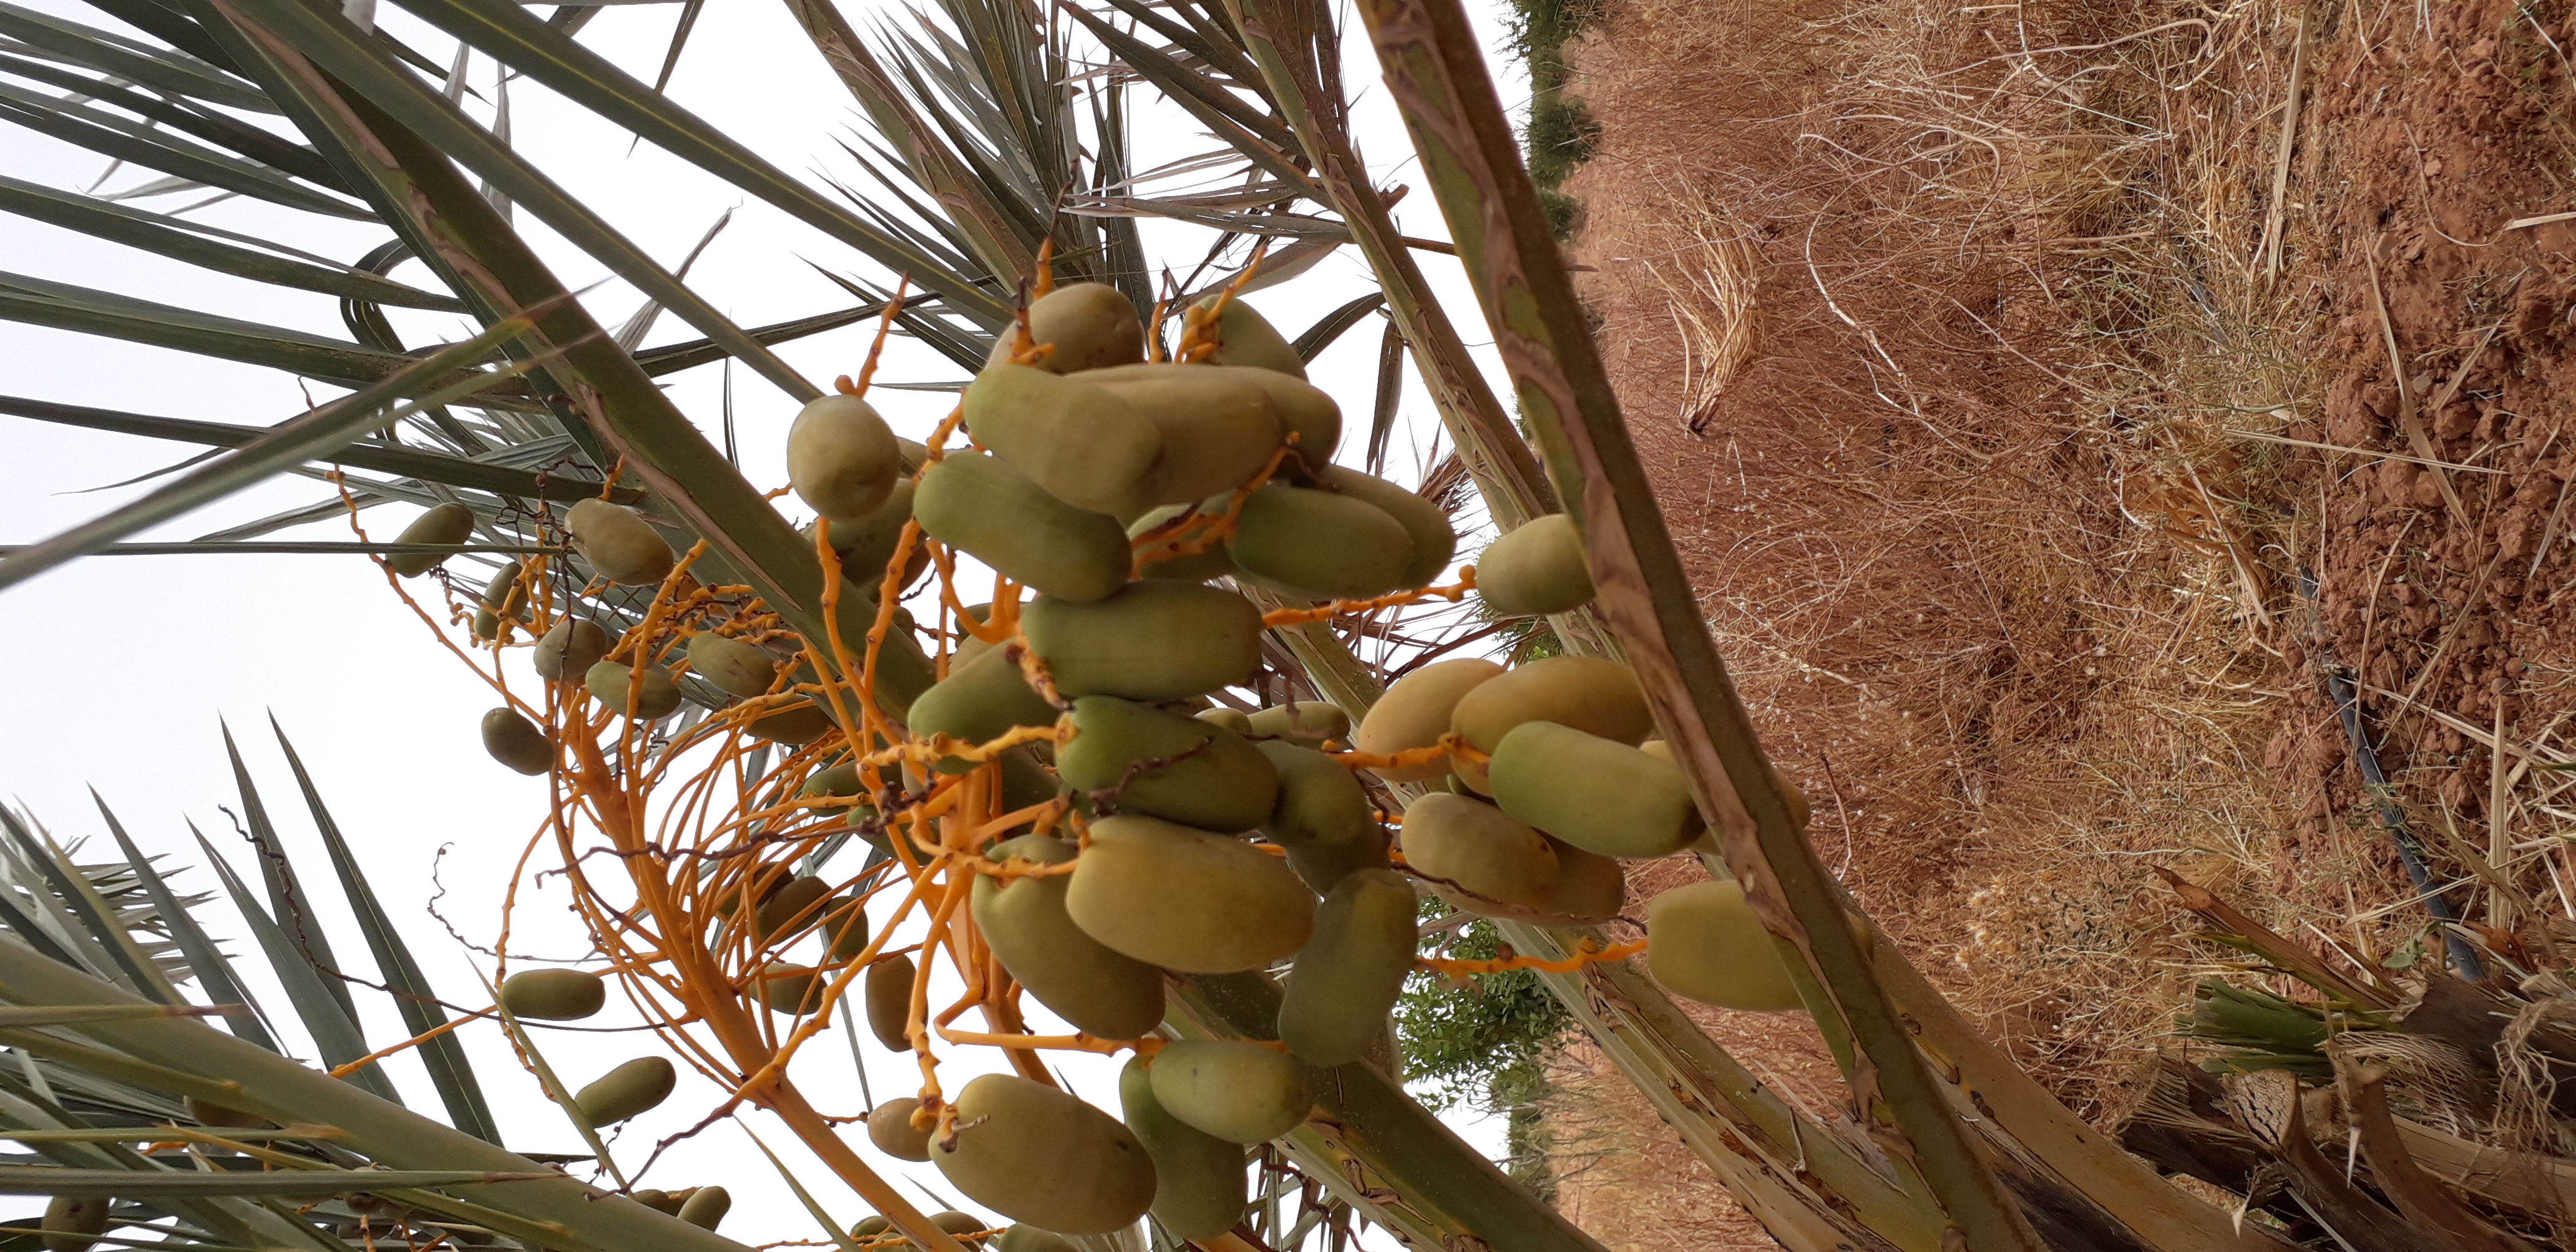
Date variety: Boumajhoul